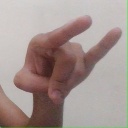
अक्षर: च